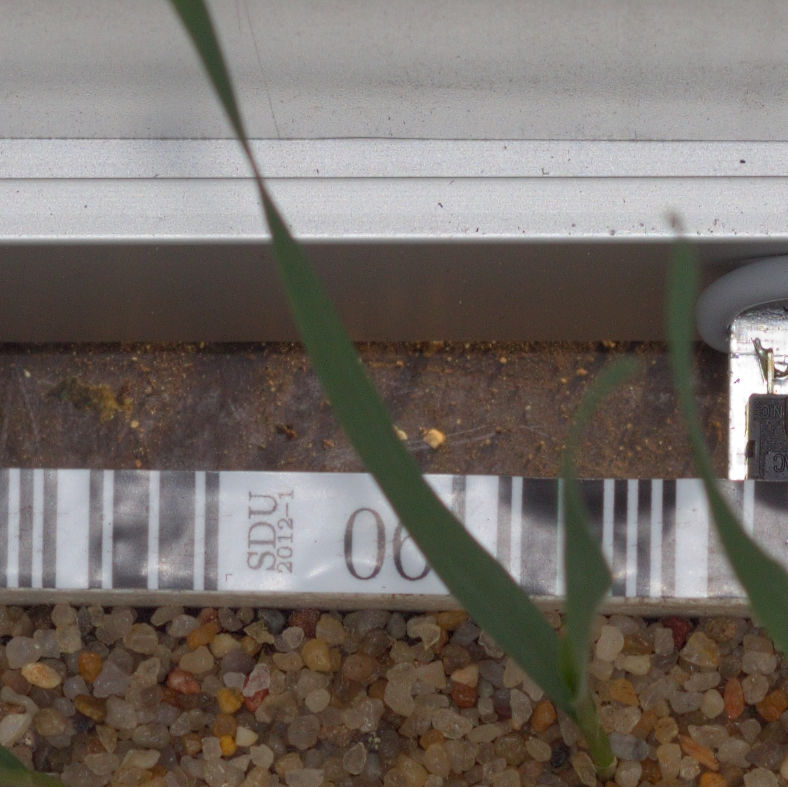
Label: common_wheat